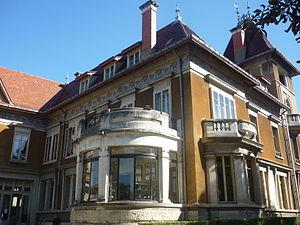
Villa Berliet dans le 3e arrondissement de Lyon. Inscrit au titre des monuments historiques This building is indexed in the Base Mérimée, a database of architectural heritage maintained by the French Ministry of Culture,
La fondation de l'Automobile Marius-Berliet est une fondation, reconnue d'utilité publique depuis 1982 consacrée au patrimoine relatif au camion et nommée ainsi, en hommage à Marius Berliet, ancien dirigeant fondateur des camions Berliet.